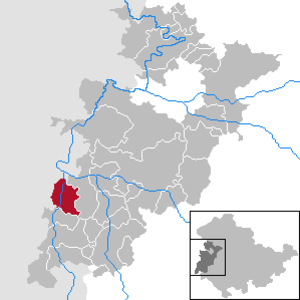
Unterbreizbach est une municipalité allemande du land de Thuringe, dans l'arrondissement de Wartburg, au centre de l'Allemagne. En 2015, sa population est de 3 508 habitants.